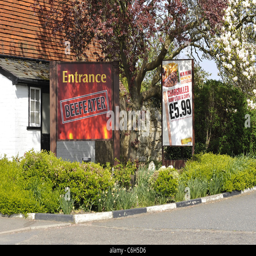
person takes her kids for a very late lunch .